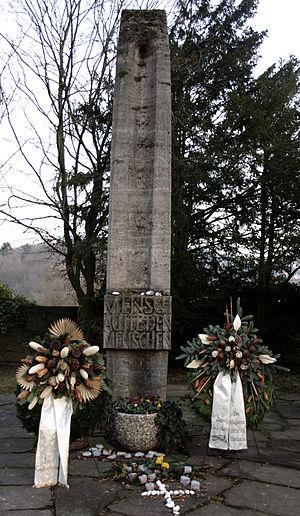
L'hôpital psychiatrique d'Hadamar, fondé en 1907 après avoir abrité un centre de redressement depuis 1883, puis nommé « centre régional de guérison et de soins d'Hadamar », fut utilisé comme « centre de mise à mort » par le régime nazi, dans le cadre de la politique de mise à mort systématique de personnes handicapées et de malades mentaux connue aujourd'hui sous le nom d'« Aktion T4 ».